Bangka Belitung Islands

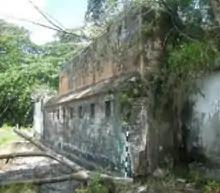
The fort of Toboali was built in 1825 to defend Bangka's tin mines

Bangka Belitung is an area that has a unique range of cultures and languages. Just like other provinces in Indonesia, Bangka Belitung were European and Japanese colonies. Prior to the colonial era, Bangka Belitung was part the Sriwijaya and Majapahit kingdoms who settled Bangka Belitung to expand their power.